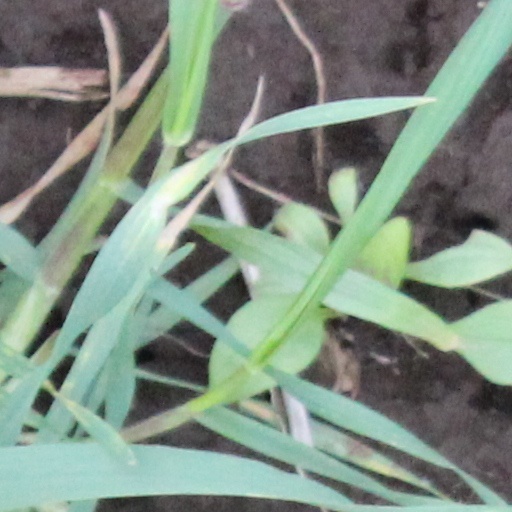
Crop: wheat